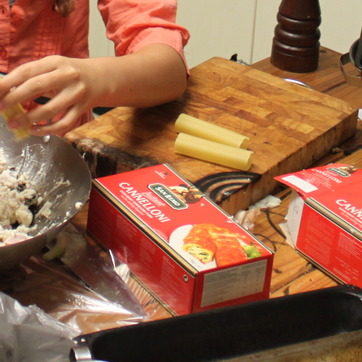
Material: paper